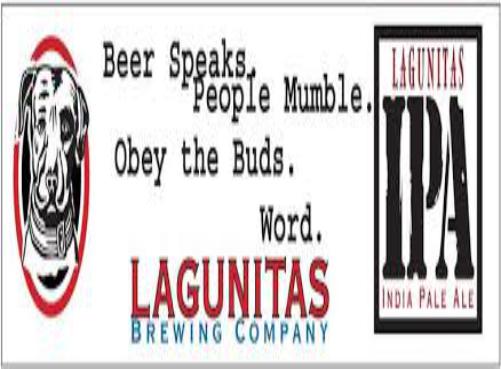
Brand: Lagunitas
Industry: Food